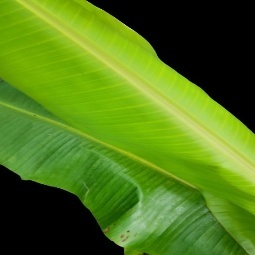
Label: Sulphur